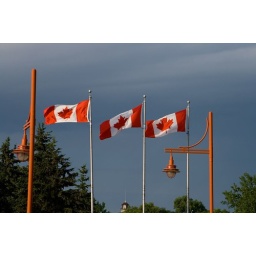
A break in the clouds illuminates some flying flags on a wet Canada Day.